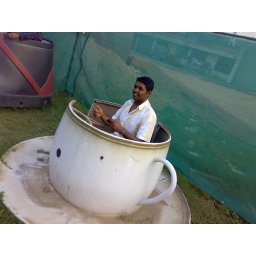
pig in a cup